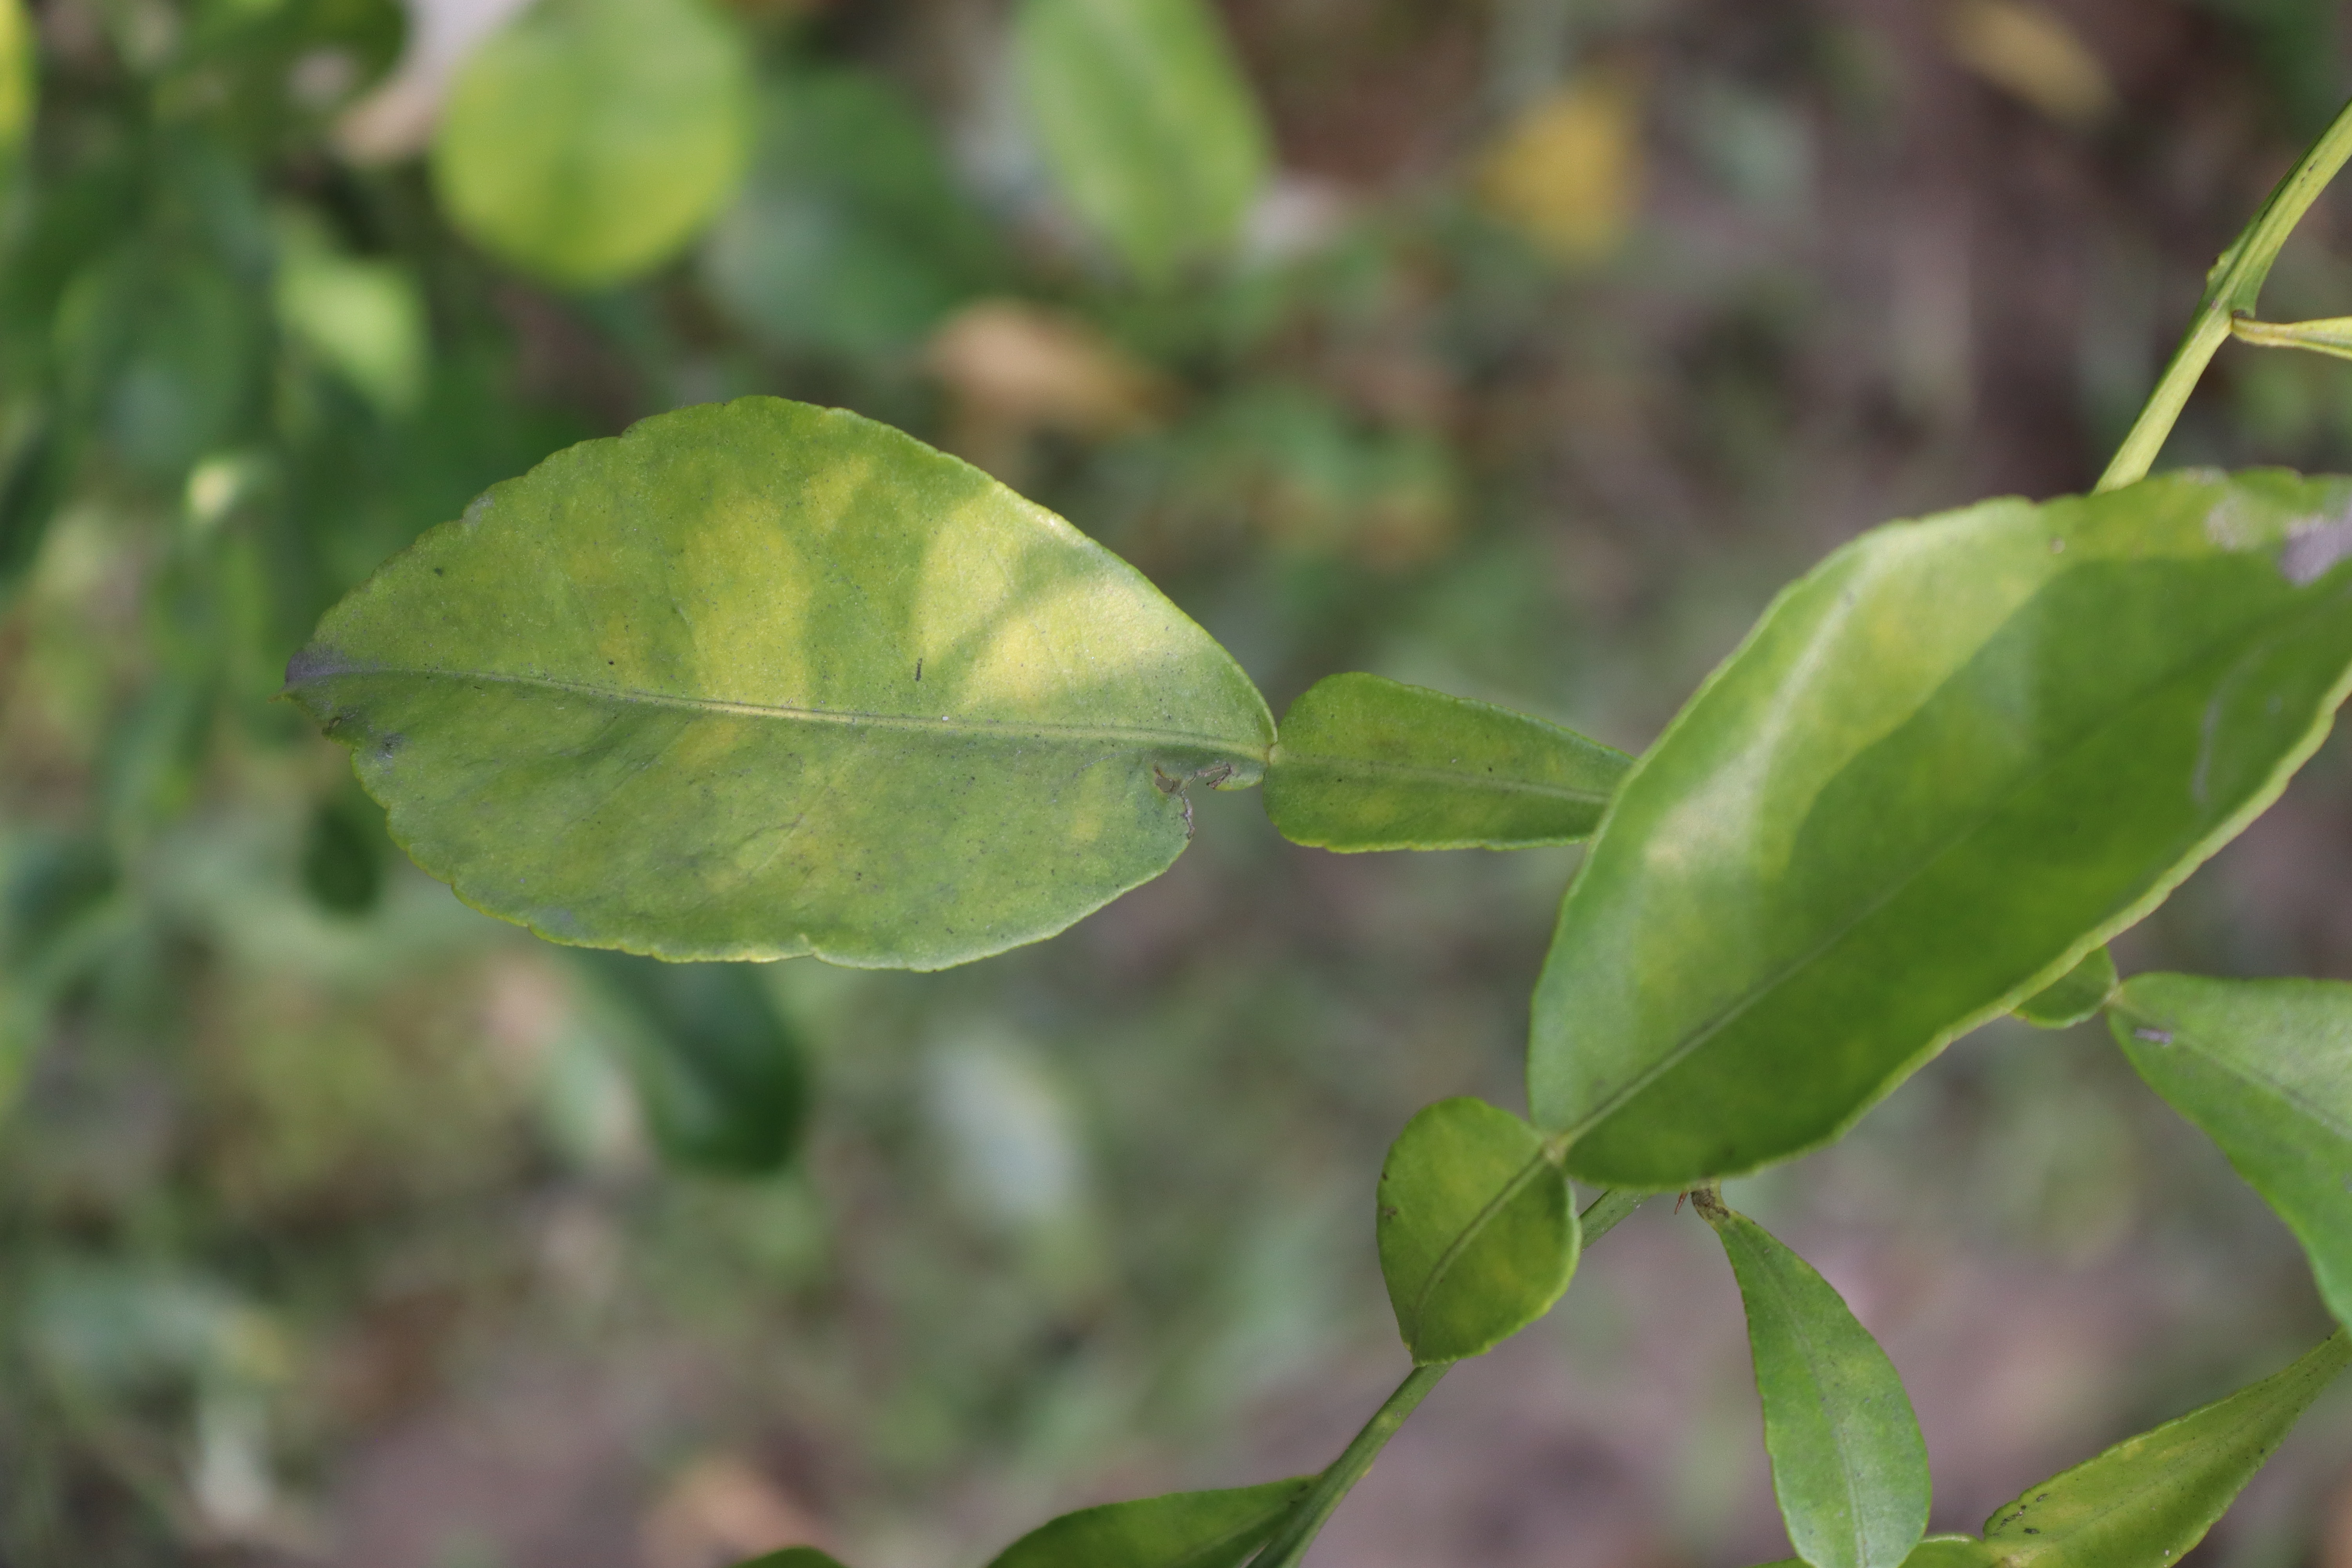
Mandarin leaf variety: Nagpuri